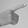
ASL letter: G